Mary Louise Peebles

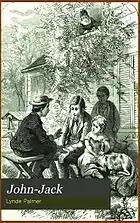

Mary Louise Peebles, née Parmelee (1833–1915), was an American author of children’s stories who wrote under the name Lynde Palmer.